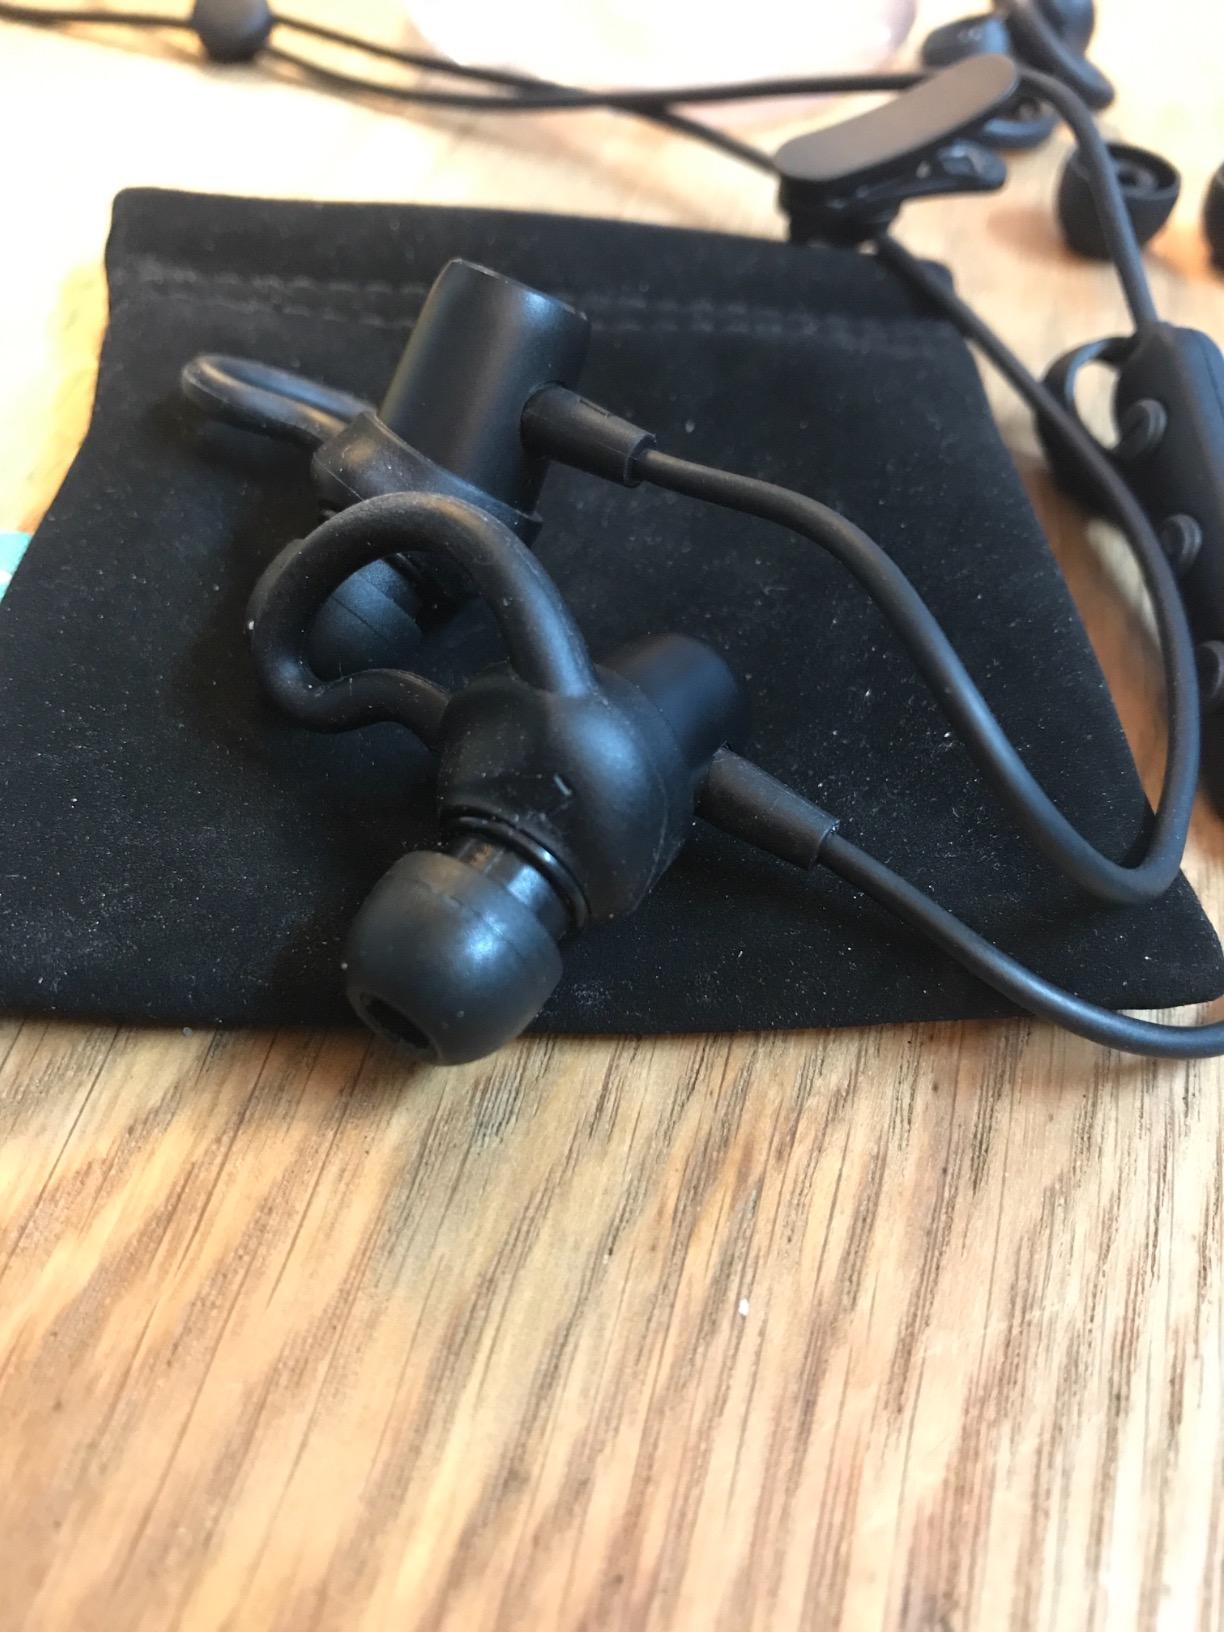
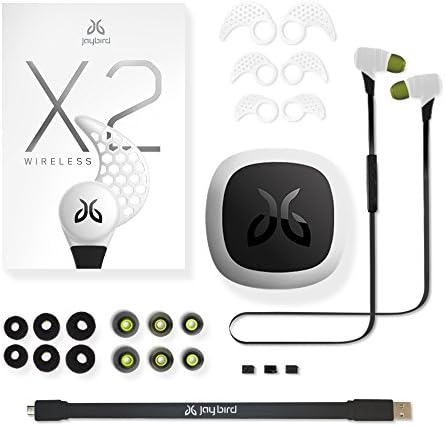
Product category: headphones
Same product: no